461st Flight Test Squadron

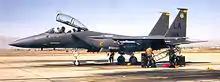
461st Squadron F-15E Strike Eagle

The 461st was reactivated on 1 July 1977 at Luke Air Force Base, Arizona as a Replacement Training Unit (RTU) for the McDonnell Douglas F-15A Eagle, conducting fighter aircraft aircrew training for pilots. The improved F-15C/D model arrived in 1982 for pilot training. In 1985 the Air Force consolidated the 461st Tactical Fighter Training Squadron with the World War II 361st Fighter Squadron, giving the squadron a combat heritage and lineage.